Simo (society)

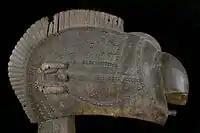
A mask of the goddess Nimba, a goddess of fertility celebrated in Simo society, collection of Tropenmuseum, Amsterdam.

The Simo society is a secret society in West Africa (esp. Ghana, Mali, Sierra Leone) also described as a "masked cult". It hails, according to a UNESCO report, from among either the Temne people or the Baga people at the time of the Mali Empire. The Susu people's political organization "assigned an important role to the Simo initiation society", and it "dominated" the organization of the Baga and the Landuma people.